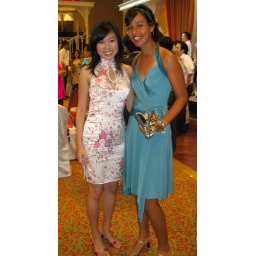
Xing and Nilma looking gorgeous in her blue dress